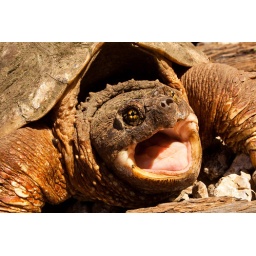
Flooding in Frankfort, KY stirred this snapping turtle onto the railroad tracks.